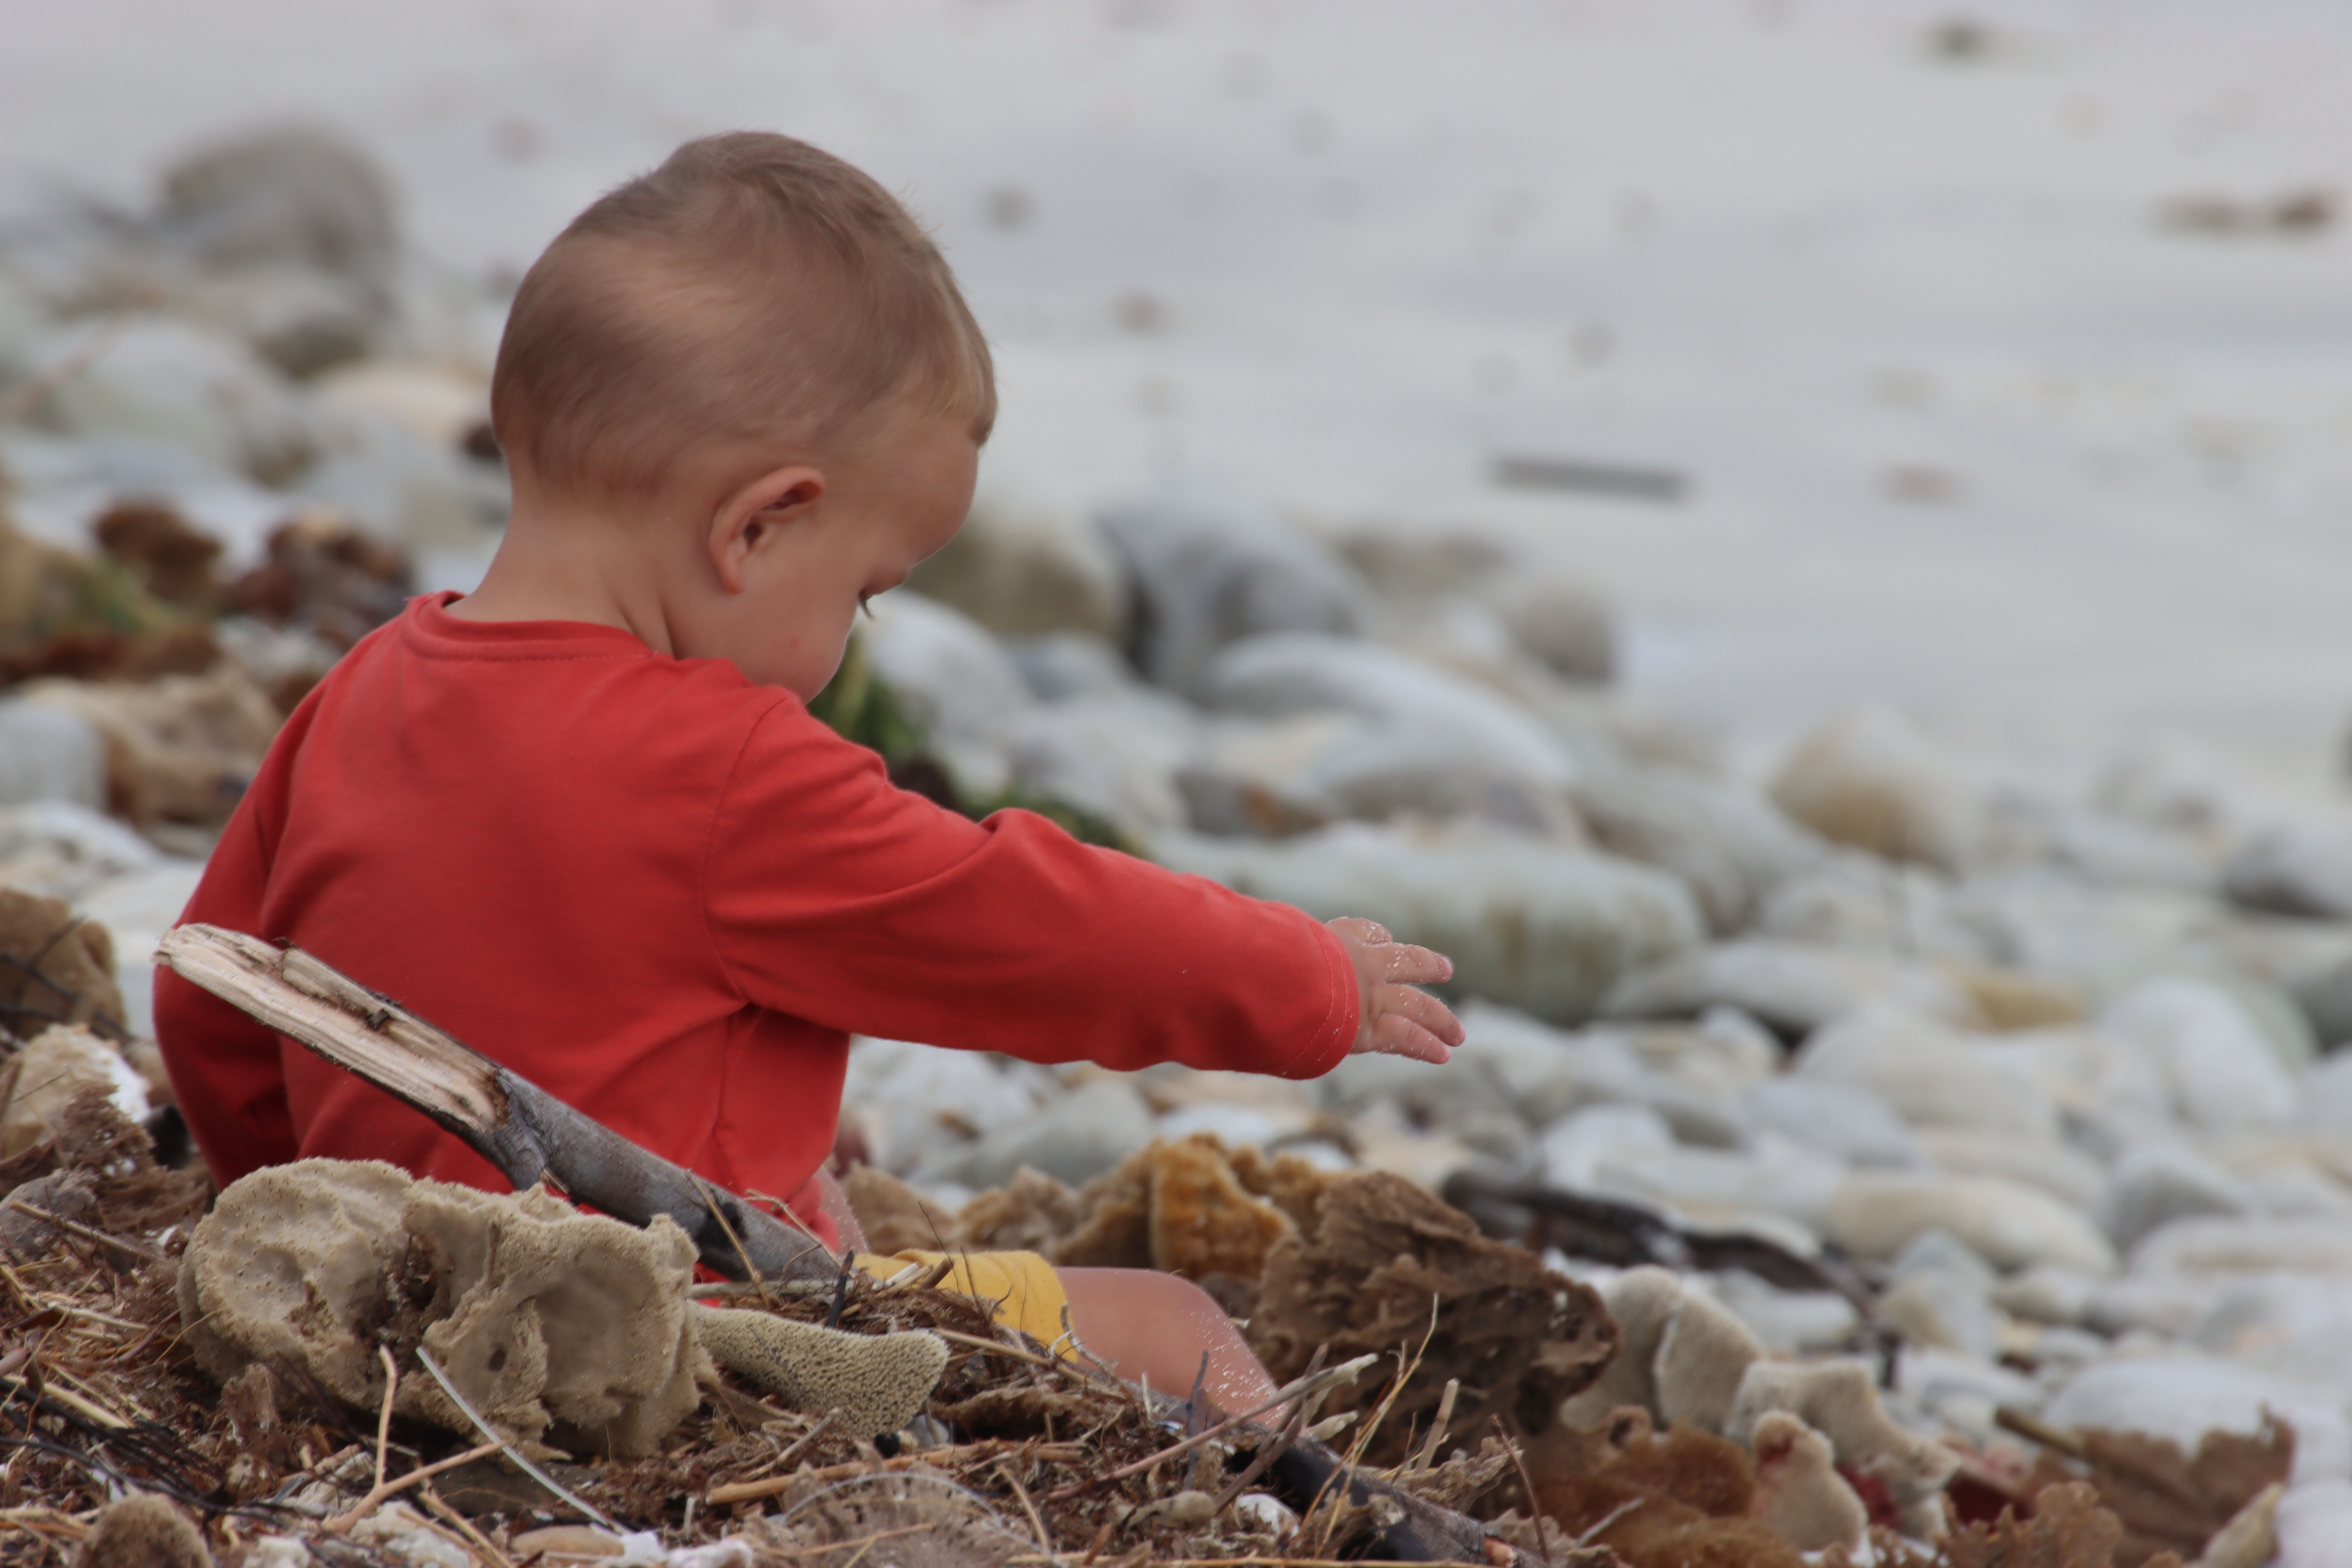
boy, playing, beach, red, bamboo, People in nature, wood, landscape, toddler, grass, child, soil, sitting, sand, rock, coast, happy, ocean, pebble, hoodie, wind wave, fun, wave, autumn, sea, play, baby